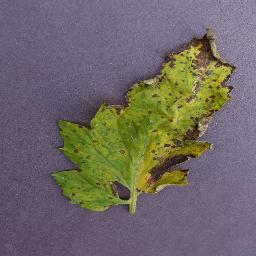
Label: Tomato___Septoria_leaf_spot